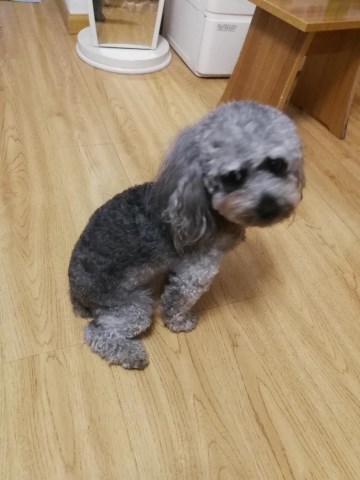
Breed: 7449-n000128-teddy